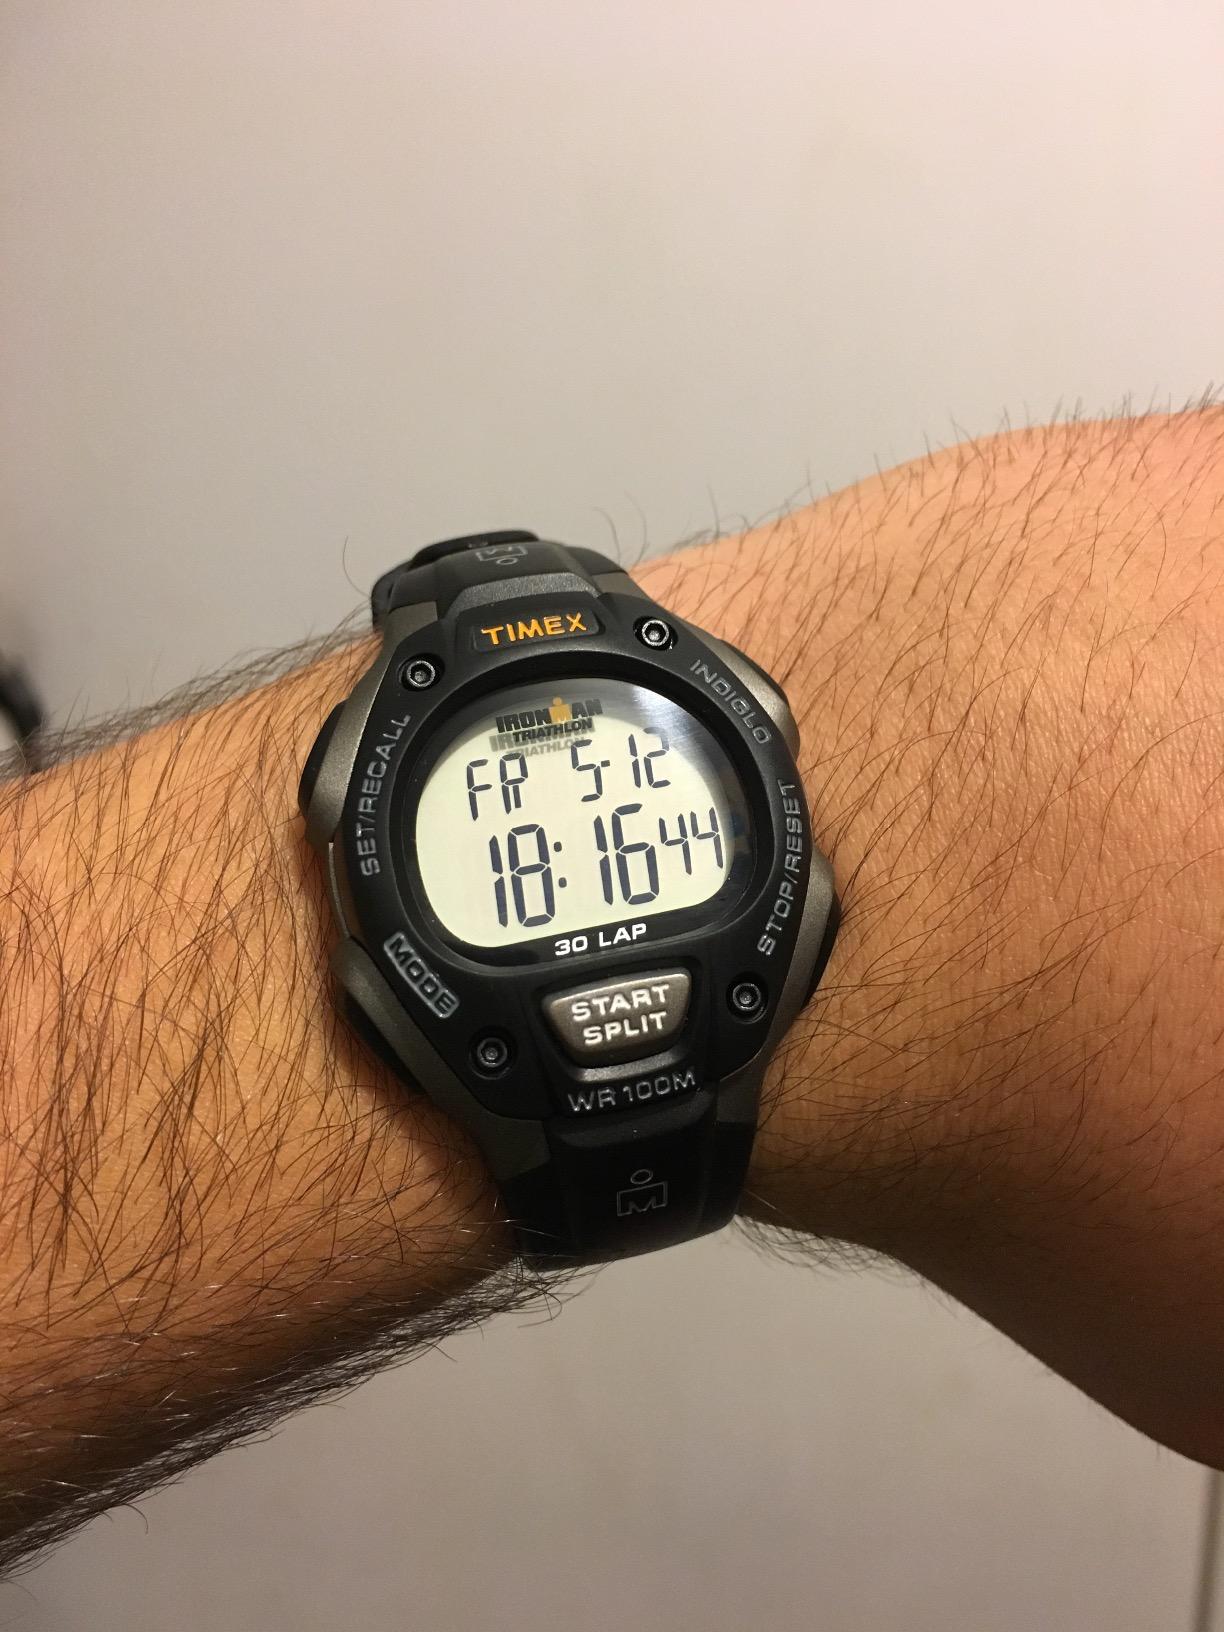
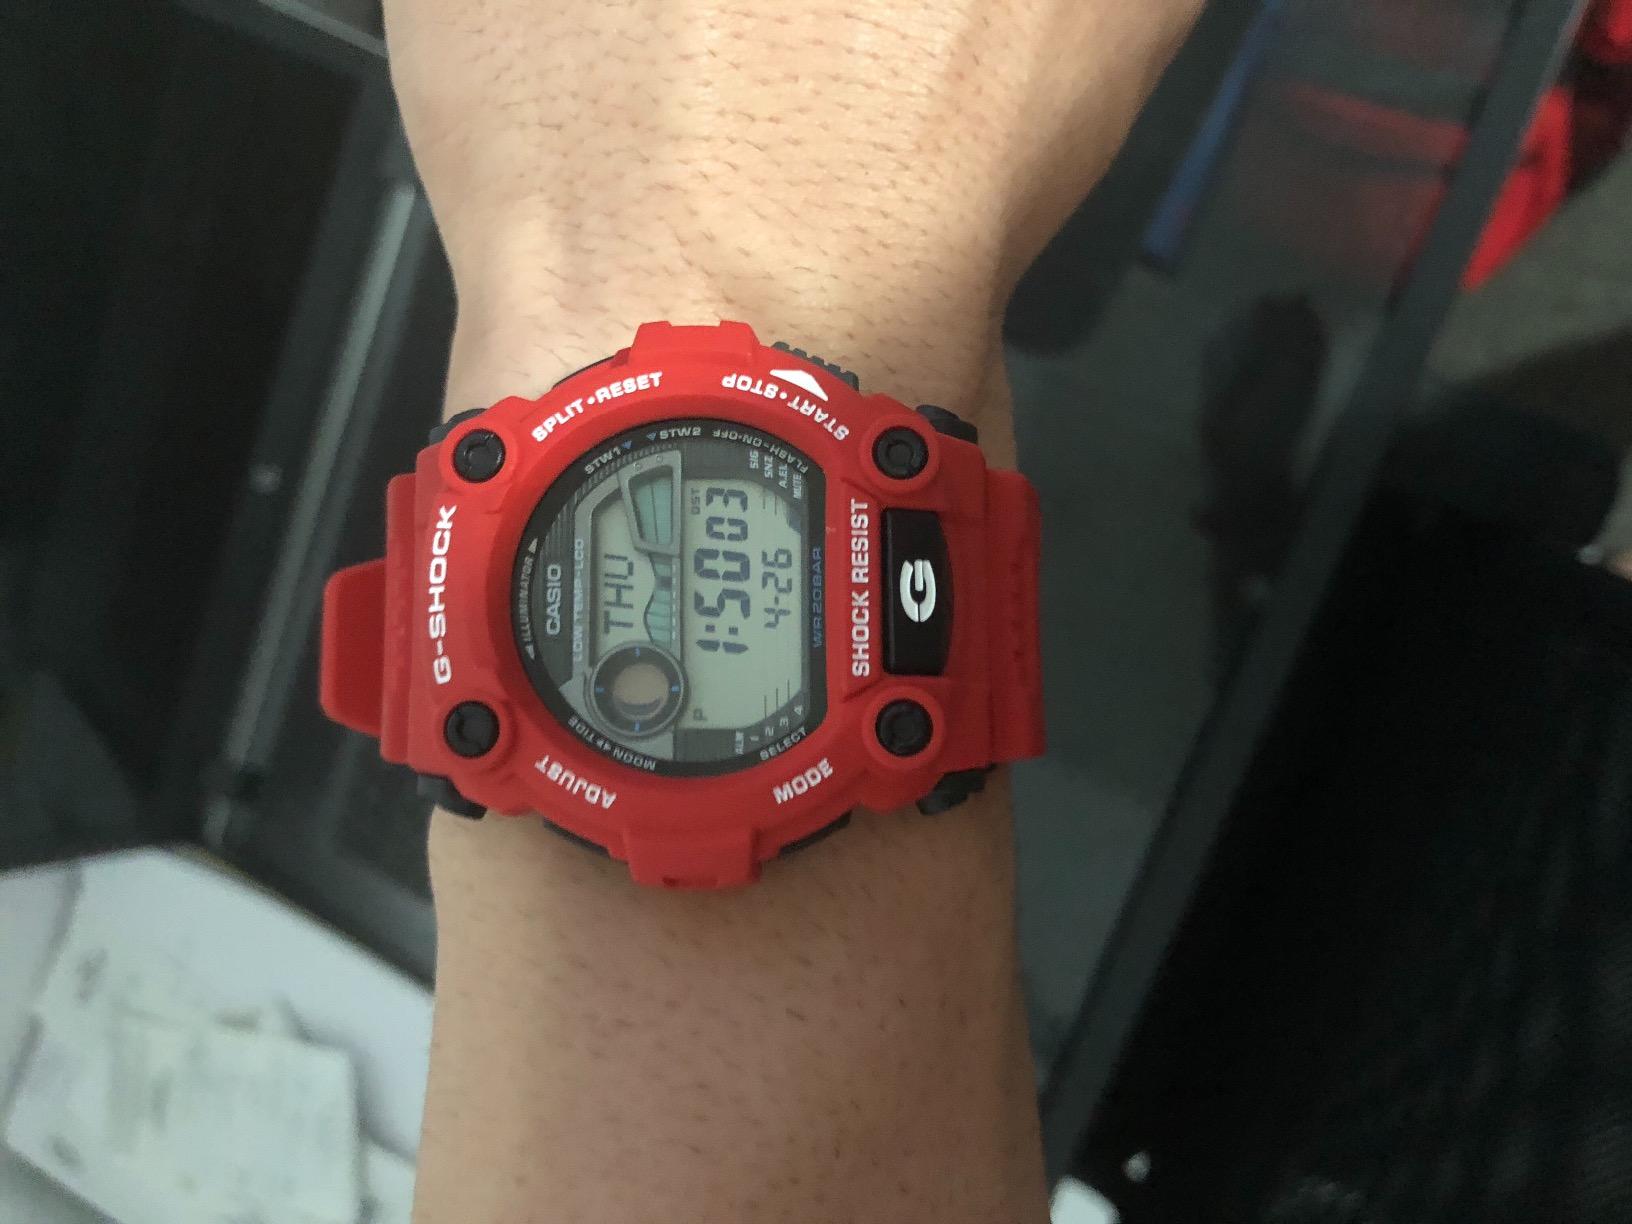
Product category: accessories_watch
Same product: no